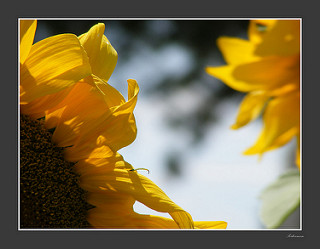
Flower: sunflower